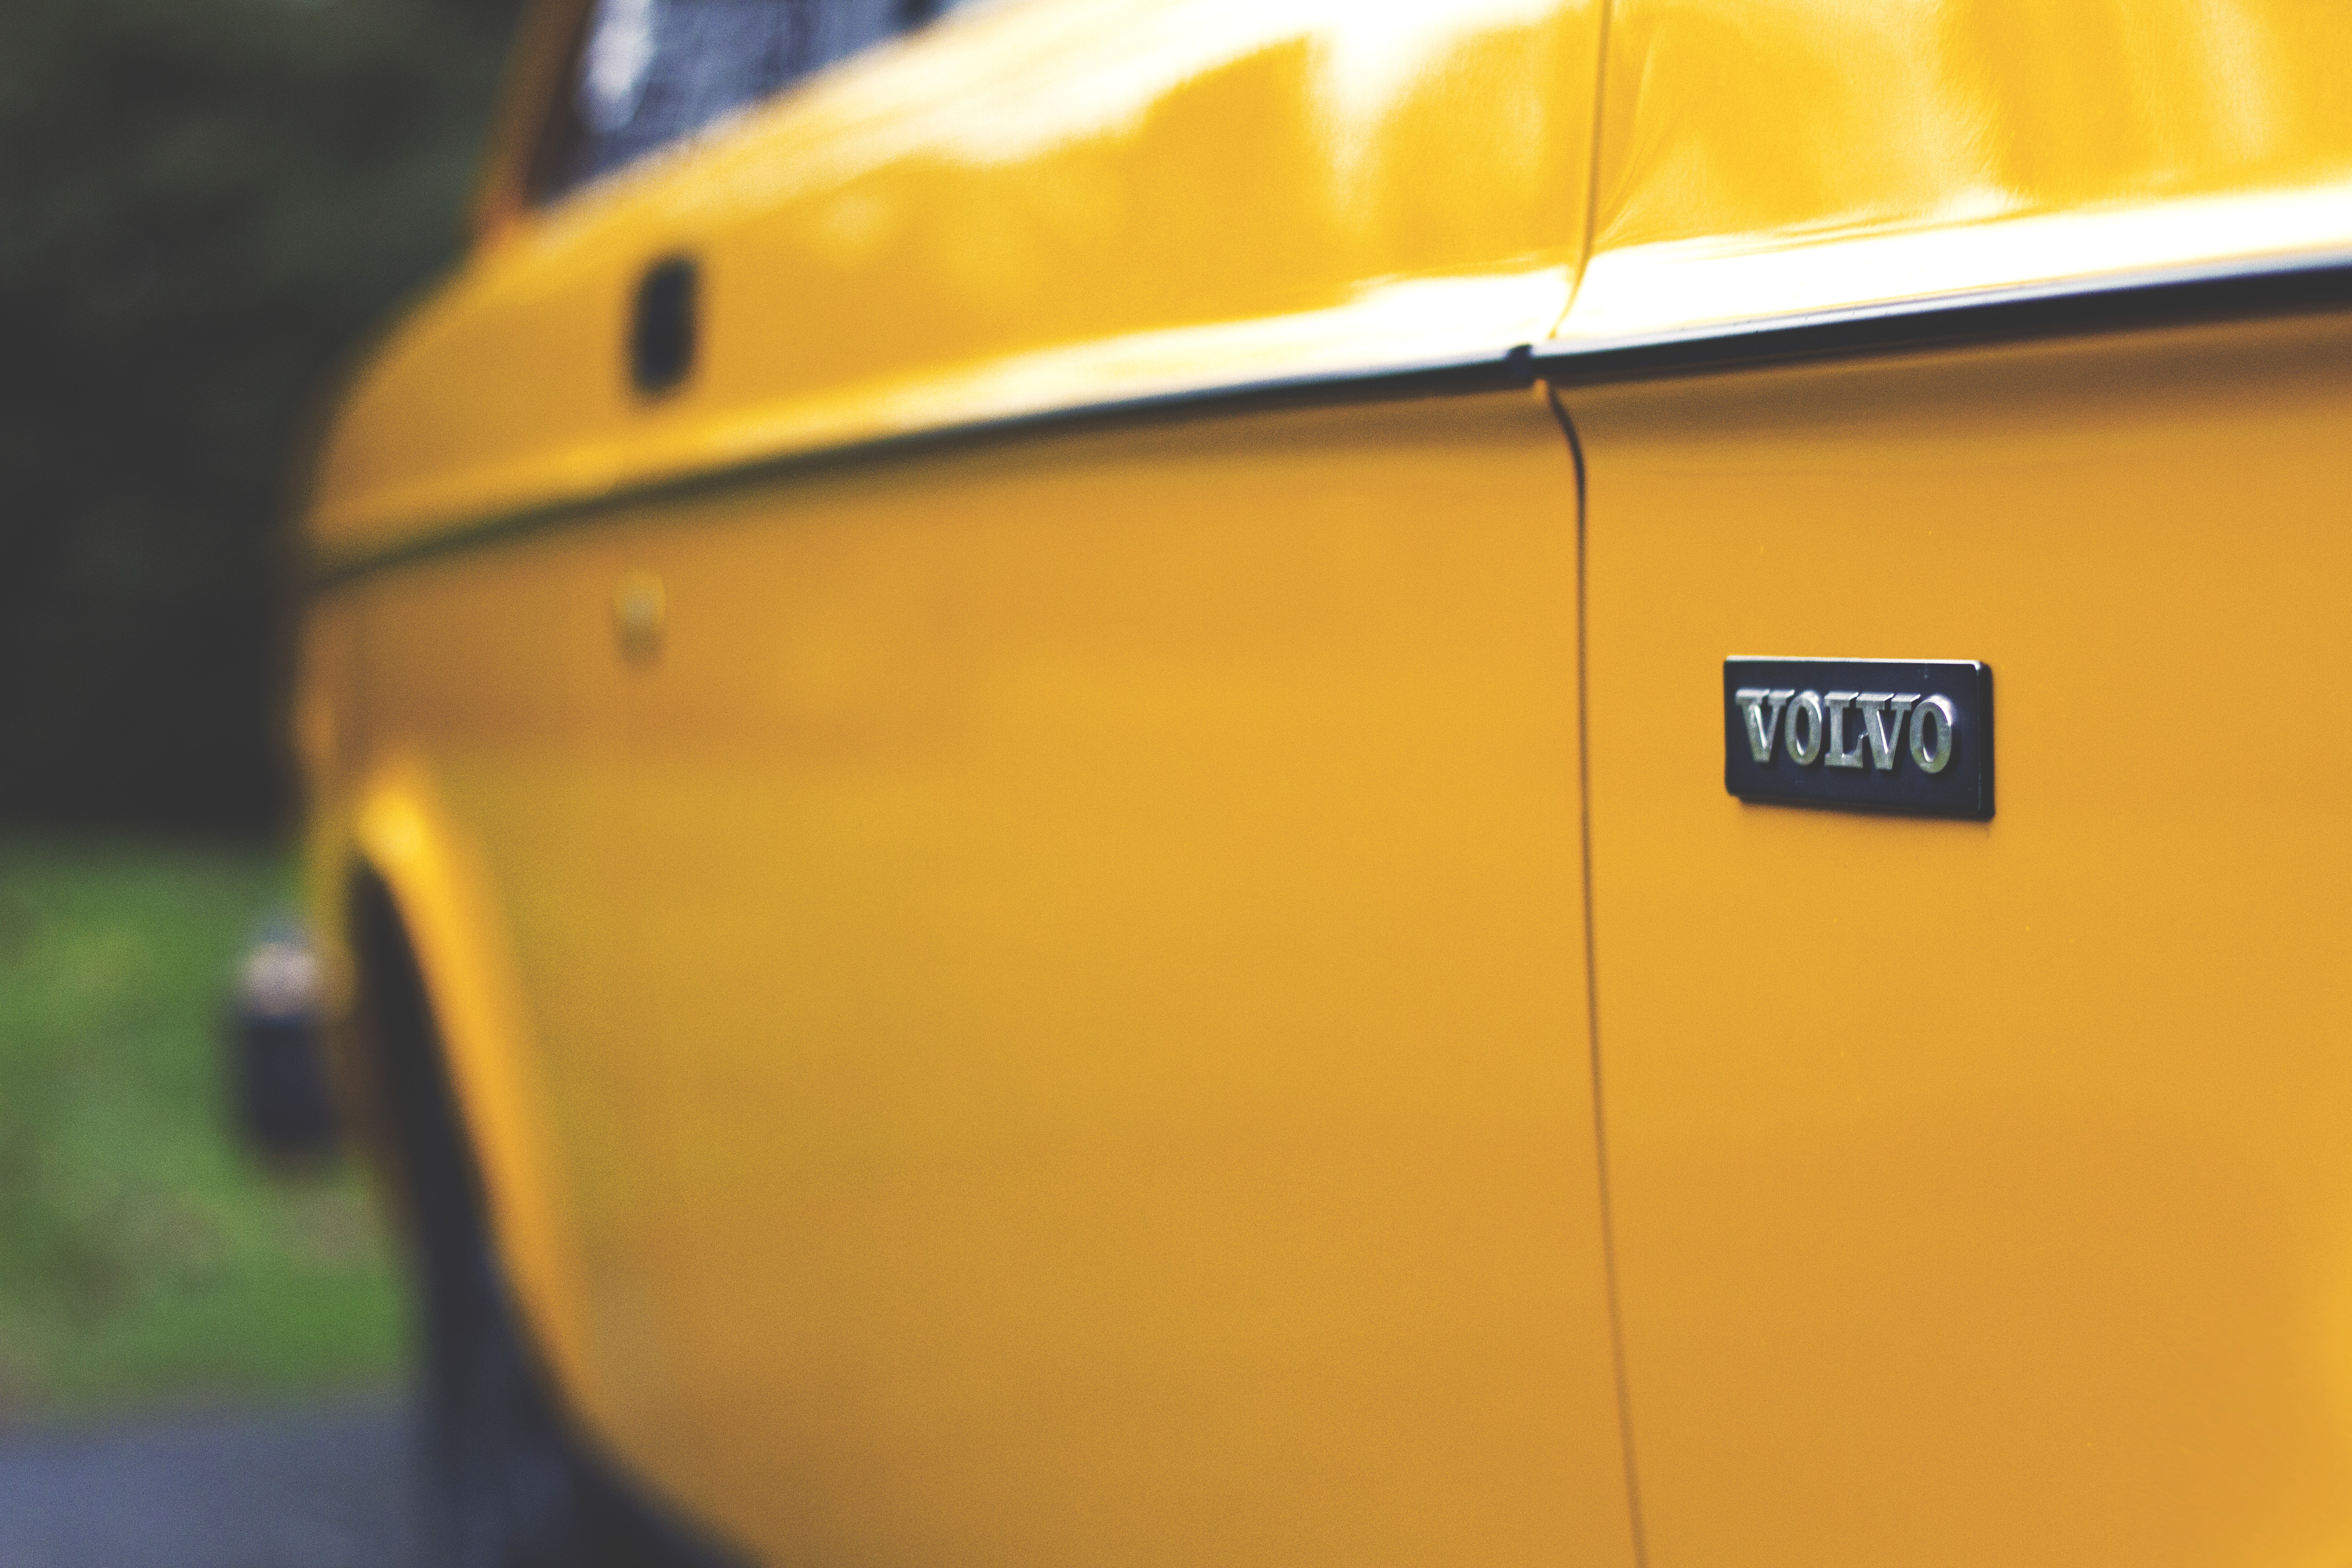
blur, car, wheel, vehicle, color, yellow, bumper, outdoors, colour, vibrant, volvo, yellow car, automotive exterior